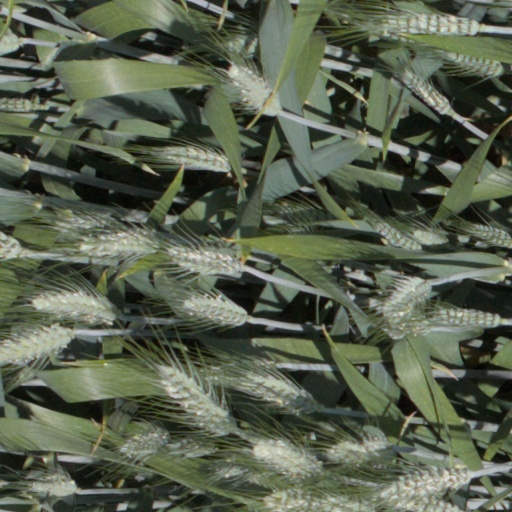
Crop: wheat